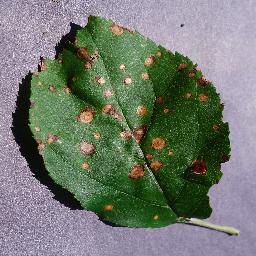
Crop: apple
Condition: black_rot